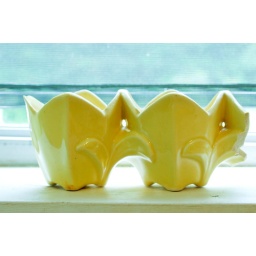
found in the woods behind the little house next door